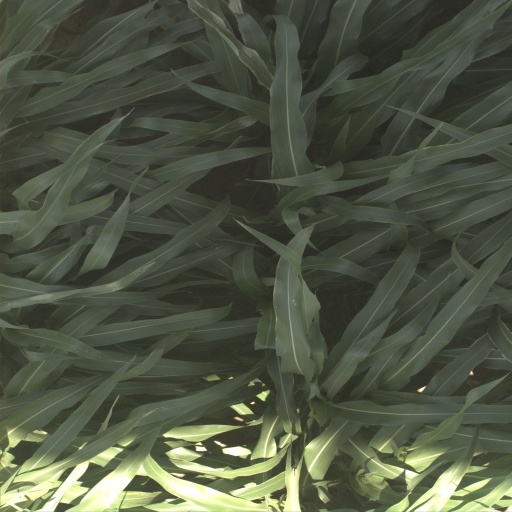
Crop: sorghum